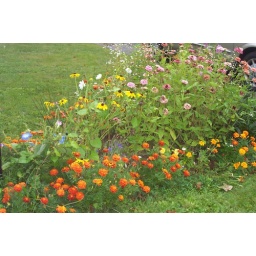
These flowers are outside of my house here in Maine! (master copy)